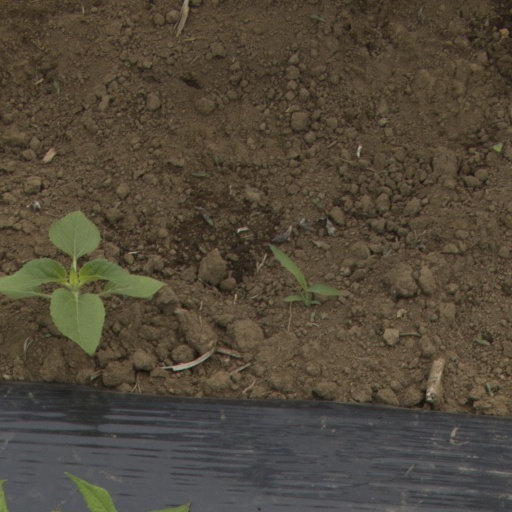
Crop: Jerusalem artichoke